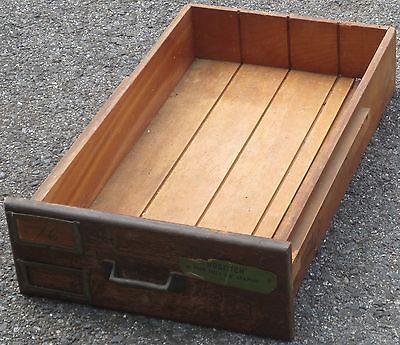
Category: cabinet